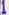
Number: 1